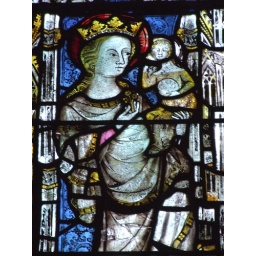
!4th century stained glass window in the Latin Chapel, north wall; the Virgin and Child.